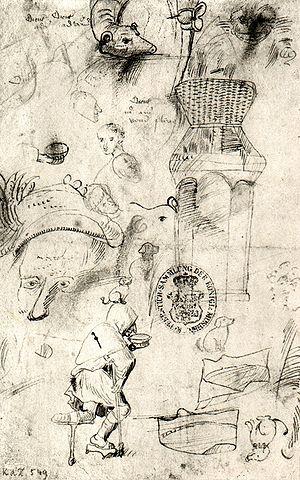
Jheronimus van Aken [ɦijeːˈroːnimʏs fɑn 'aːkə], dit Jérôme Bosch, ou Jheronimus Bosch [bɔs], né vers 1450 à Bois-le-Duc et mort en août 1516 dans la même ville, est un peintre néerlandais, du mouvement des primitifs flamands.
La liste des œuvres de Jérôme Bosch recense la quarantaine de peintures et de dessins réalisés par cet artiste ainsi que la plupart des autres œuvres attribués à celui-ci ou à son atelier.